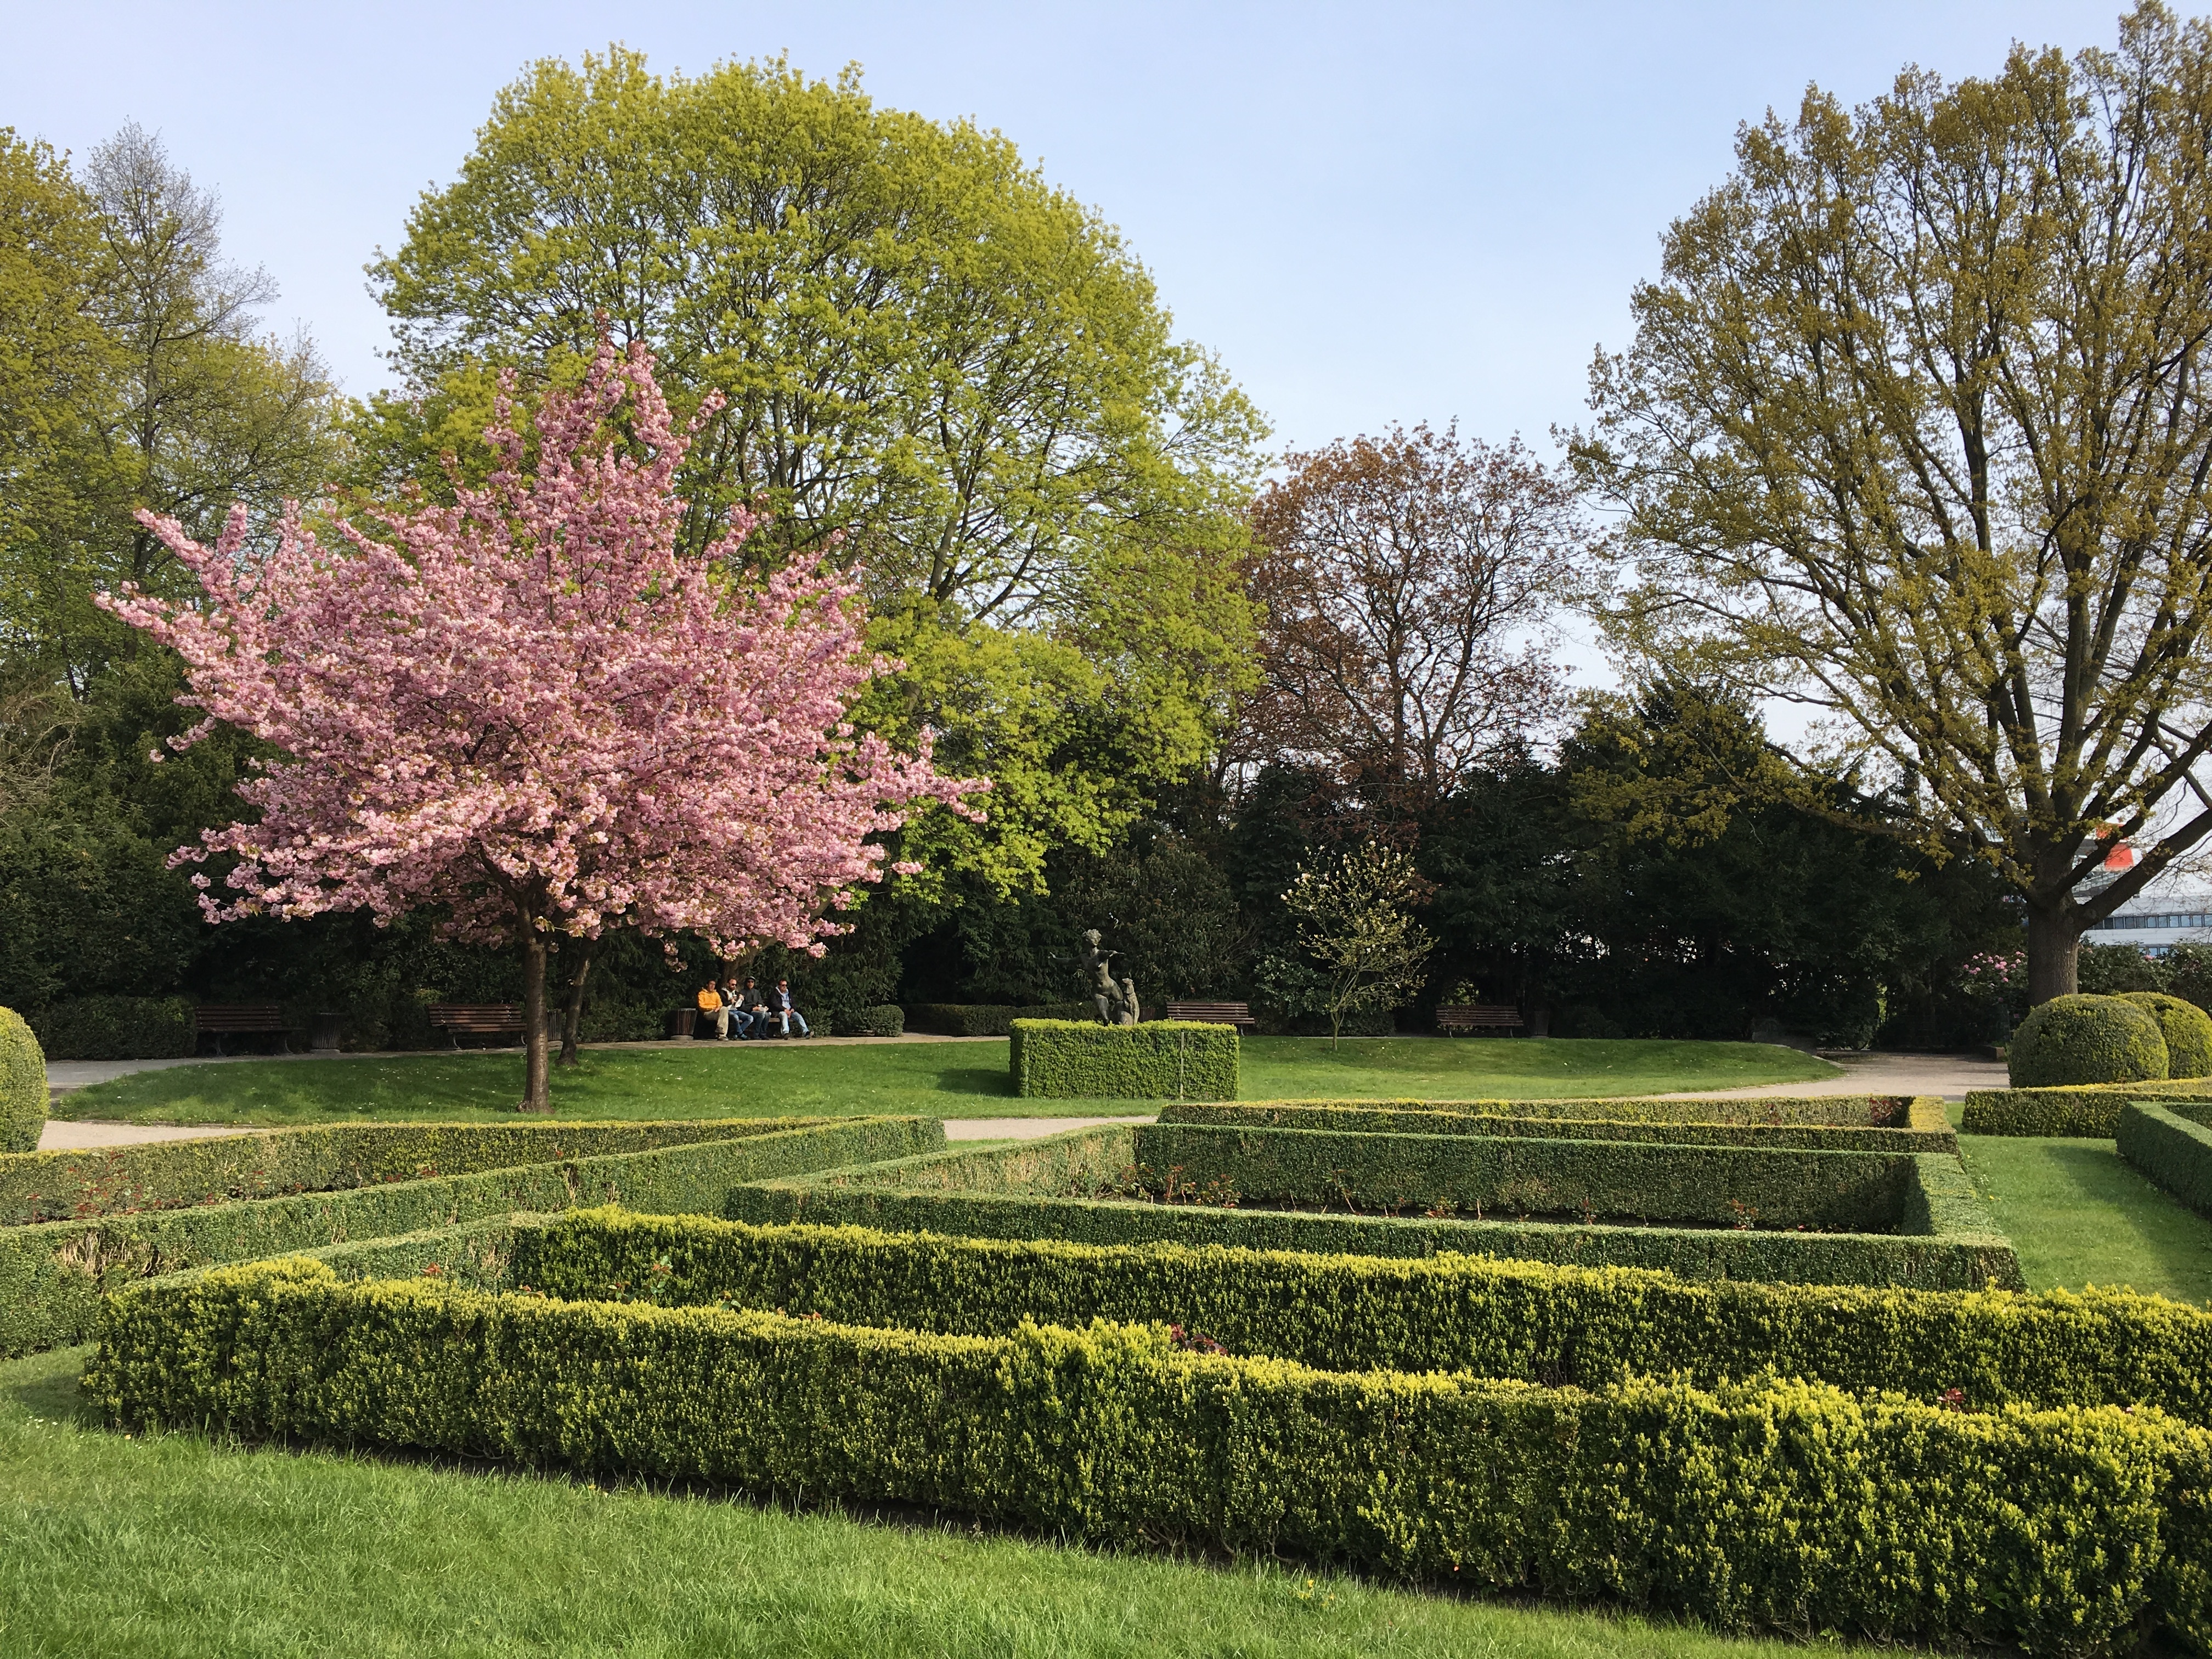
tree, grass, blossom, plant, lawn, leaf, flower, autumn, park, botany, garden, shrub, botanical garden, estate, yard, woody plant